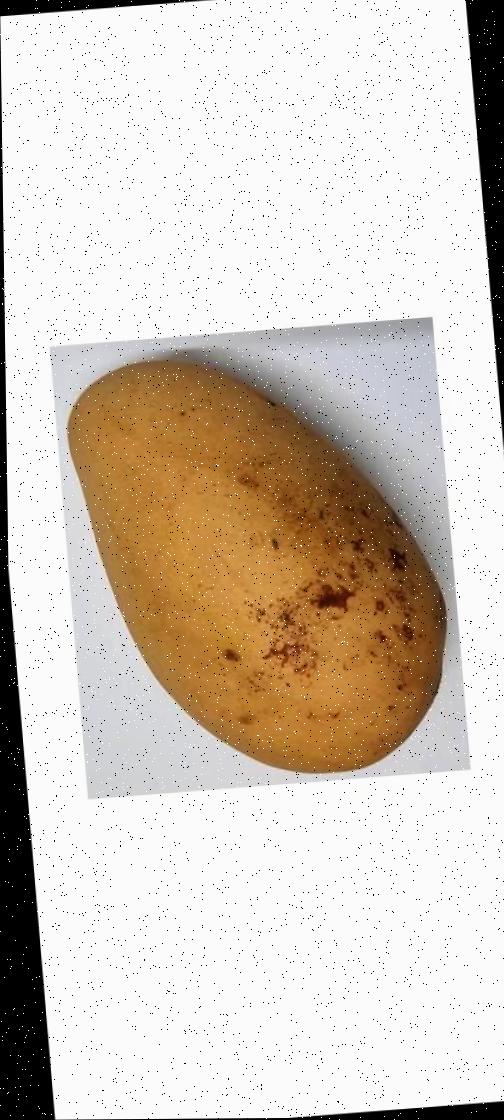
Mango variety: Katimon